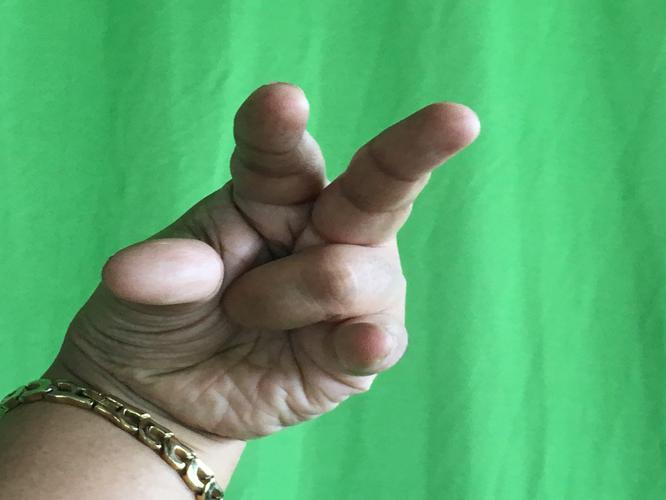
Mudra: Kangulam
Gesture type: single_hand